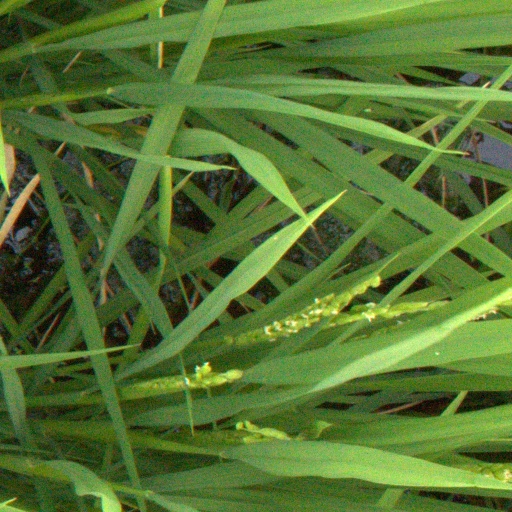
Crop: rice